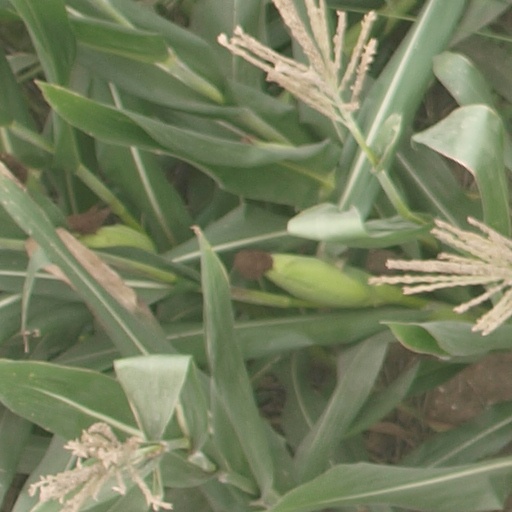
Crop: maize; corn